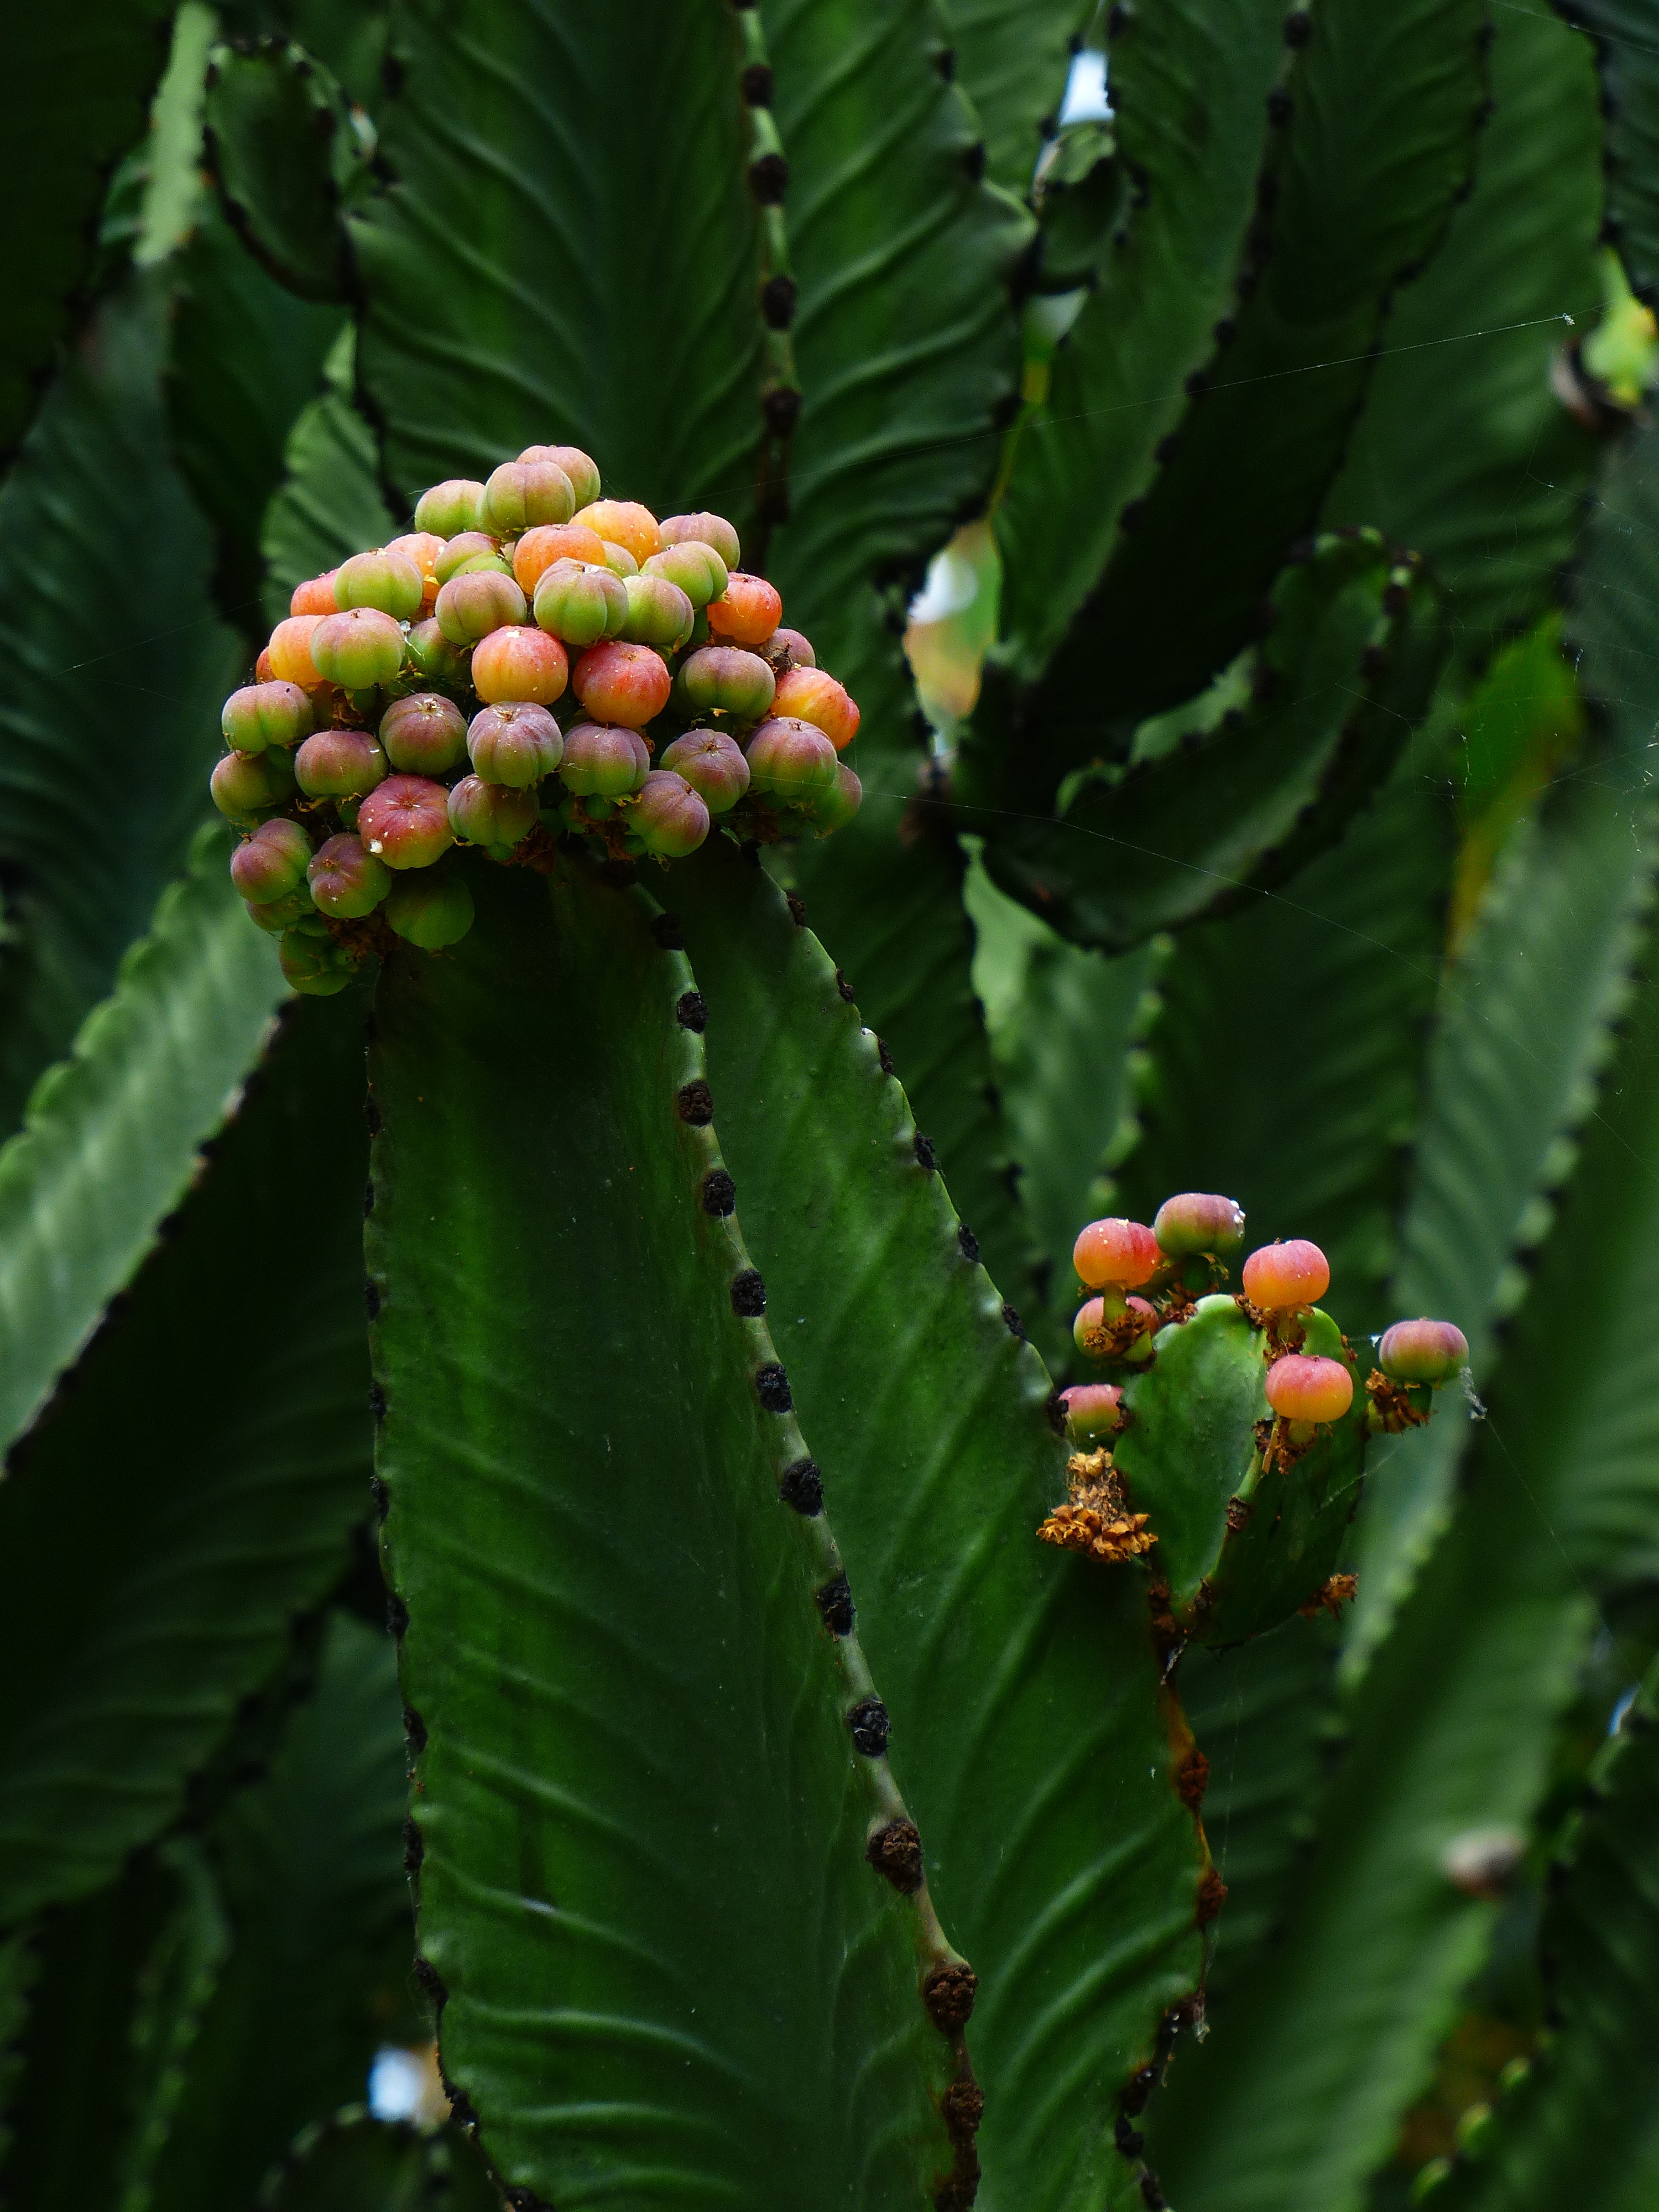
tree, branch, blossom, cactus, plant, leaf, flower, bloom, green, jungle, produce, evergreen, botany, flora, shrub, rainforest, rowan, euphorbia, sorbus, flowering plant, spurge family, spurge, euphorbiaceae, woody plant, land plant, triangular spurge, euphorbia trigona, euphorbia hermentiana